Bevan French

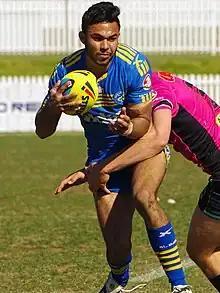
French playing for the Parramatta Eels in 2015

In 2015 and 2016, he played for the Eels' NYC team. In 2015, he began the season at five-eighth, before moving back to fullback for the remainder of the year, finishing the season with 16 tries in 22 games. On 11 July 2015, he re-signed with the Parramatta club on a three-year contract to the end of the 2018 season.